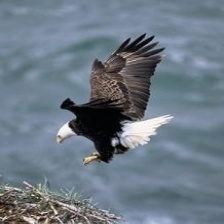
Species: BALD EAGLE
Scientific name: HALIAEETUS LEUCOCEPHALUS